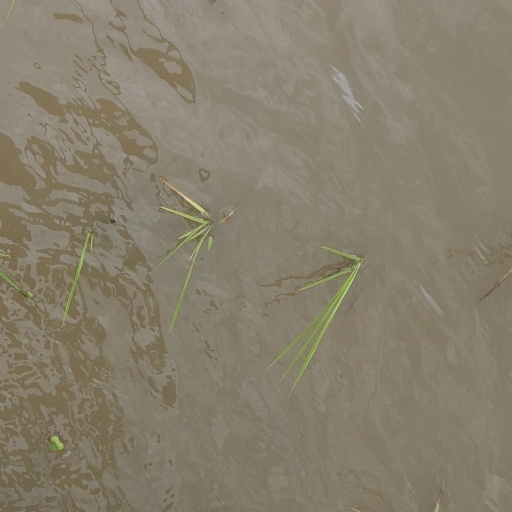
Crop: rice